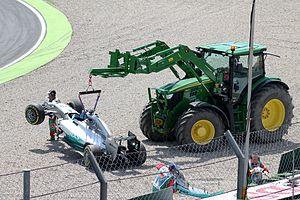
Mercedes Grand Prix est une écurie de Formule 1, appartenant au constructeur automobile allemand Mercedes-Benz qui a débuté en Formule 1 en tant que constructeur en 1954 sous le nom Daimler-Benz AG avant de se retirer du championnat du monde fin 1955, à la suite d'un accident grave aux 24 Heures du Mans. Mercedes a remporté huit titres de champion du monde des pilotes en 1954 et 1955 avec Juan Manuel Fangio, en 2014, 2015, 2017, 2018 et 2019 avec Lewis Hamilton et en 2016 avec Nico Rosberg. Le surnom Flèches d'Argent des monoplaces de la marque fut tout d'abord conjointement porté avec les bolides d'Auto-Union dans les années 1930 avant de devenir exclusivement celui de Mercedes en compétition.
Le championnat du monde de Formule 1 2014, 65ᵉ édition du championnat du monde des pilotes de Formule 1, comporte dix-neuf Grands Prix. Il commence à Melbourne le 16 mars et s'achève à Abou Dabi le 23 novembre. Il est notamment marqué par l'adoption de nouveaux règlements techniques et sportifs : les moteurs V8 atmosphériques des monoplaces sont remplacés par des moteurs V6 turbocompressés à double système de récupération d'énergie ; l'attribution des points est doublée pour la dernière manche du championnat à Abou Dabi ; les pilotes gardent les mêmes numéros d'une saison sur l'autre, sauf le nᵒ 1 attribué au champion du monde ; le Grand Prix d'Autriche fait son retour au calendrier et un nouveau Grand Prix est organisé en Russie, à Sotchi.
Le Grand Prix automobile d'Allemagne 2014, disputé le 20 juillet 2014 sur le circuit d'Hockenheim, est la 907ᵉ épreuve du championnat du monde de Formule 1 courue depuis 1950. Il s'agit de la soixante-et-unième édition du Grand Prix d'Allemagne comptant pour le championnat du monde de Formule 1, et de la dixième manche du championnat 2014. Selon le principe d'alternance en vigueur depuis 2007,